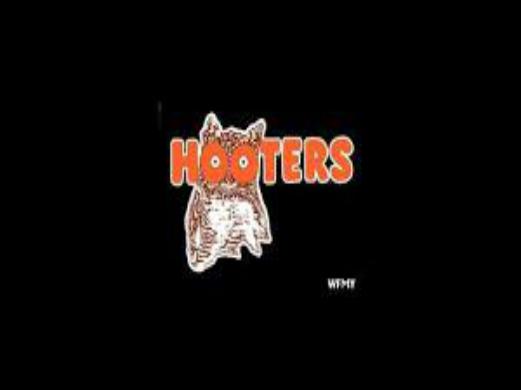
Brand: Hooters
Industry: Leisure